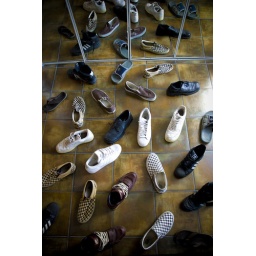
Started by trying on all my shoes and noticed I had a regular shoe party going on. Woo!